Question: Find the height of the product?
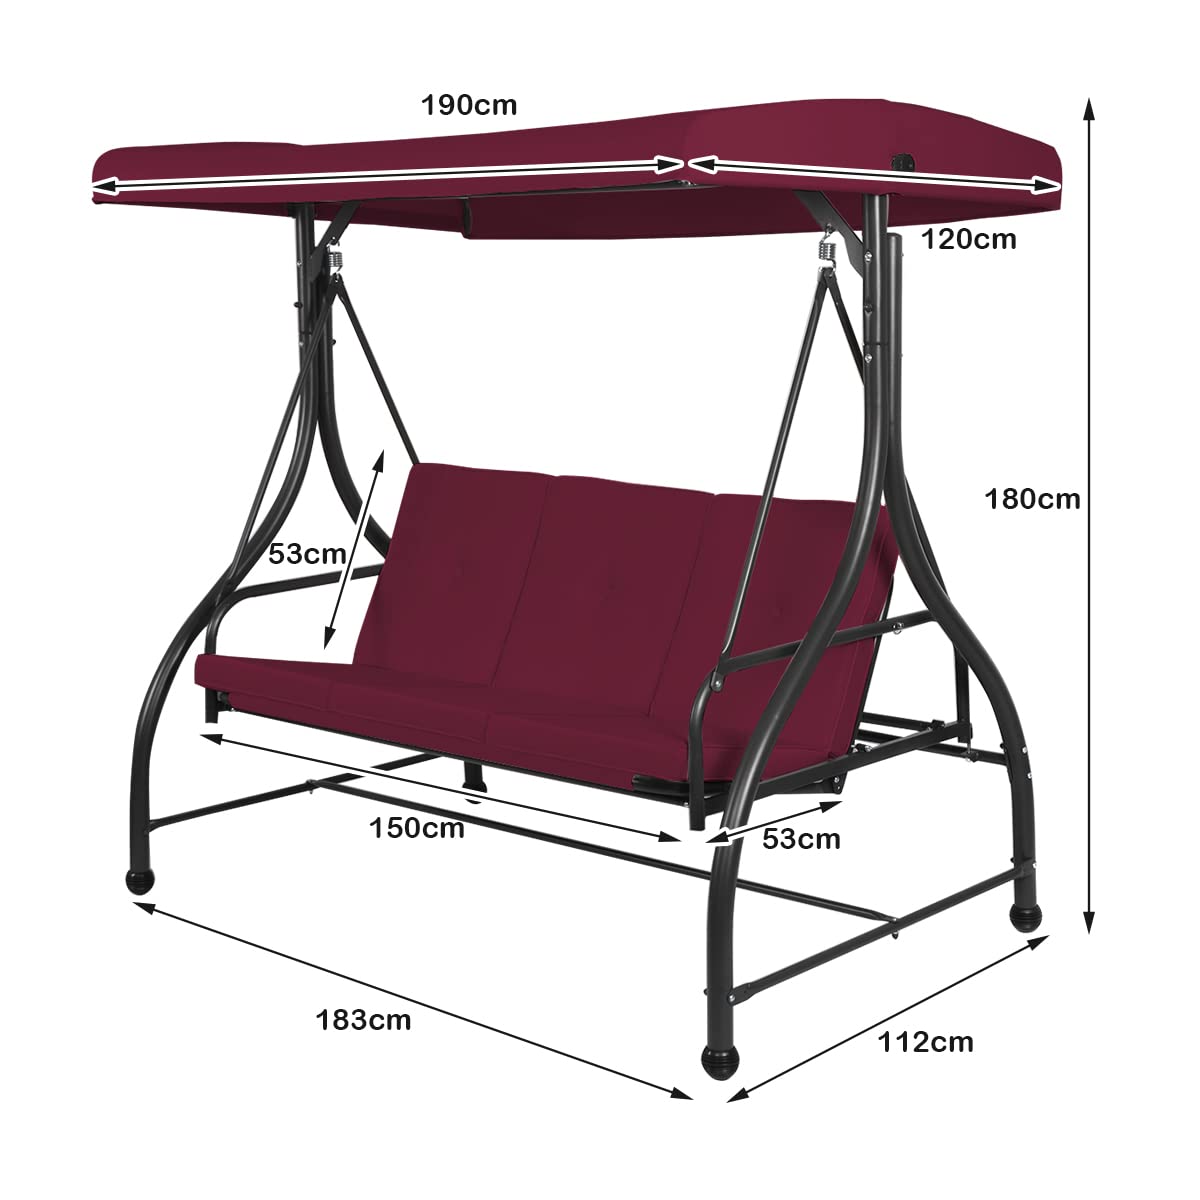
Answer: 180.0 centimetre